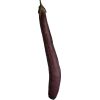
Label: Eggplant long 1